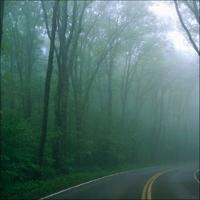
Weather: cloudy or overcast